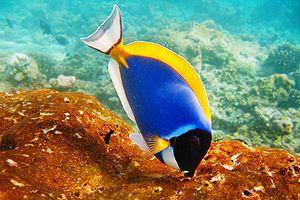
Le Chirurgien à poitrine blanche est une espèce de poissons marins membre de la famille des Acanthuridae.